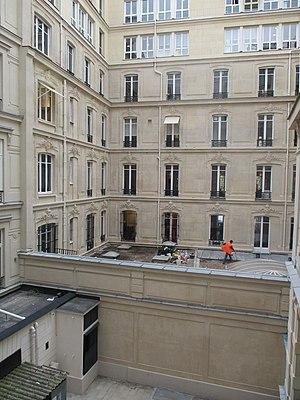
Cour d'immeuble dans le quartier des Champs-Élysées.
Une cour d'immeuble est une zone commune d'un immeuble qui consiste en un espace découvert entouré de murs et/ou de bâtiments. Elle permet généralement d'accéder aux différentes parties de l'édifice ou aux différents bâtiments qui l'entourent, en plus de participer à l'ensoleillement et l'aération des habitations, offices ou locaux qui se trouvent autour d'elle.